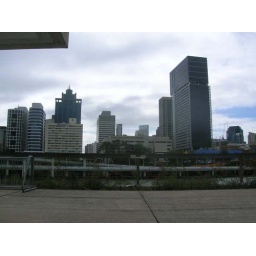
Sitting down by the library on South Bank, Brisbane City. The tall building looks a bit top heavy.